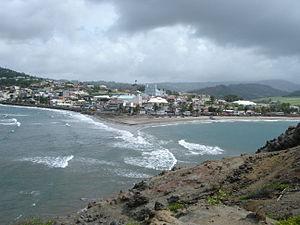
Sainte-Marie (Martinique).